Ripartites tricholoma

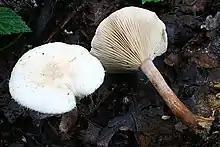
"R. tricholoma", showing the spiny hairs at left.

This fungus is reminiscent of a Clitocybe, but the spore powder is light brown instead of white, and when young the cap rim is surrounded by spine-like hairs, which quickly disappear. The cap is convex and whitish with a diameter ranging up to 7 cm (the sources differ on the range of dimensions). The gills are off-white and they are somewhat decurrent down the brownish stem, which has a white frosting ("pruina") when fresh. The flesh has a mild taste and the smell is not distinctive. The roughly spherical spores are warty and about 5 μm x 4 μm in size.